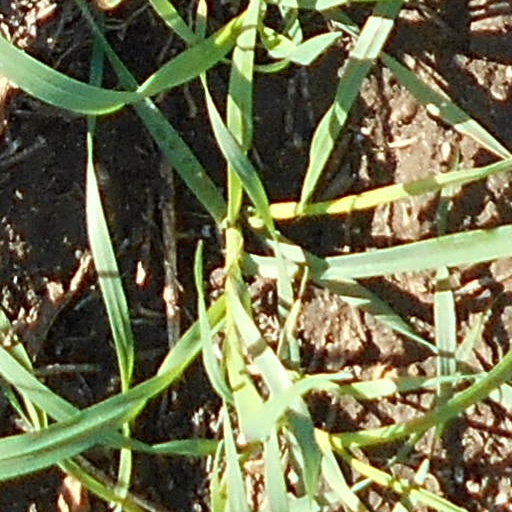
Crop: wheat